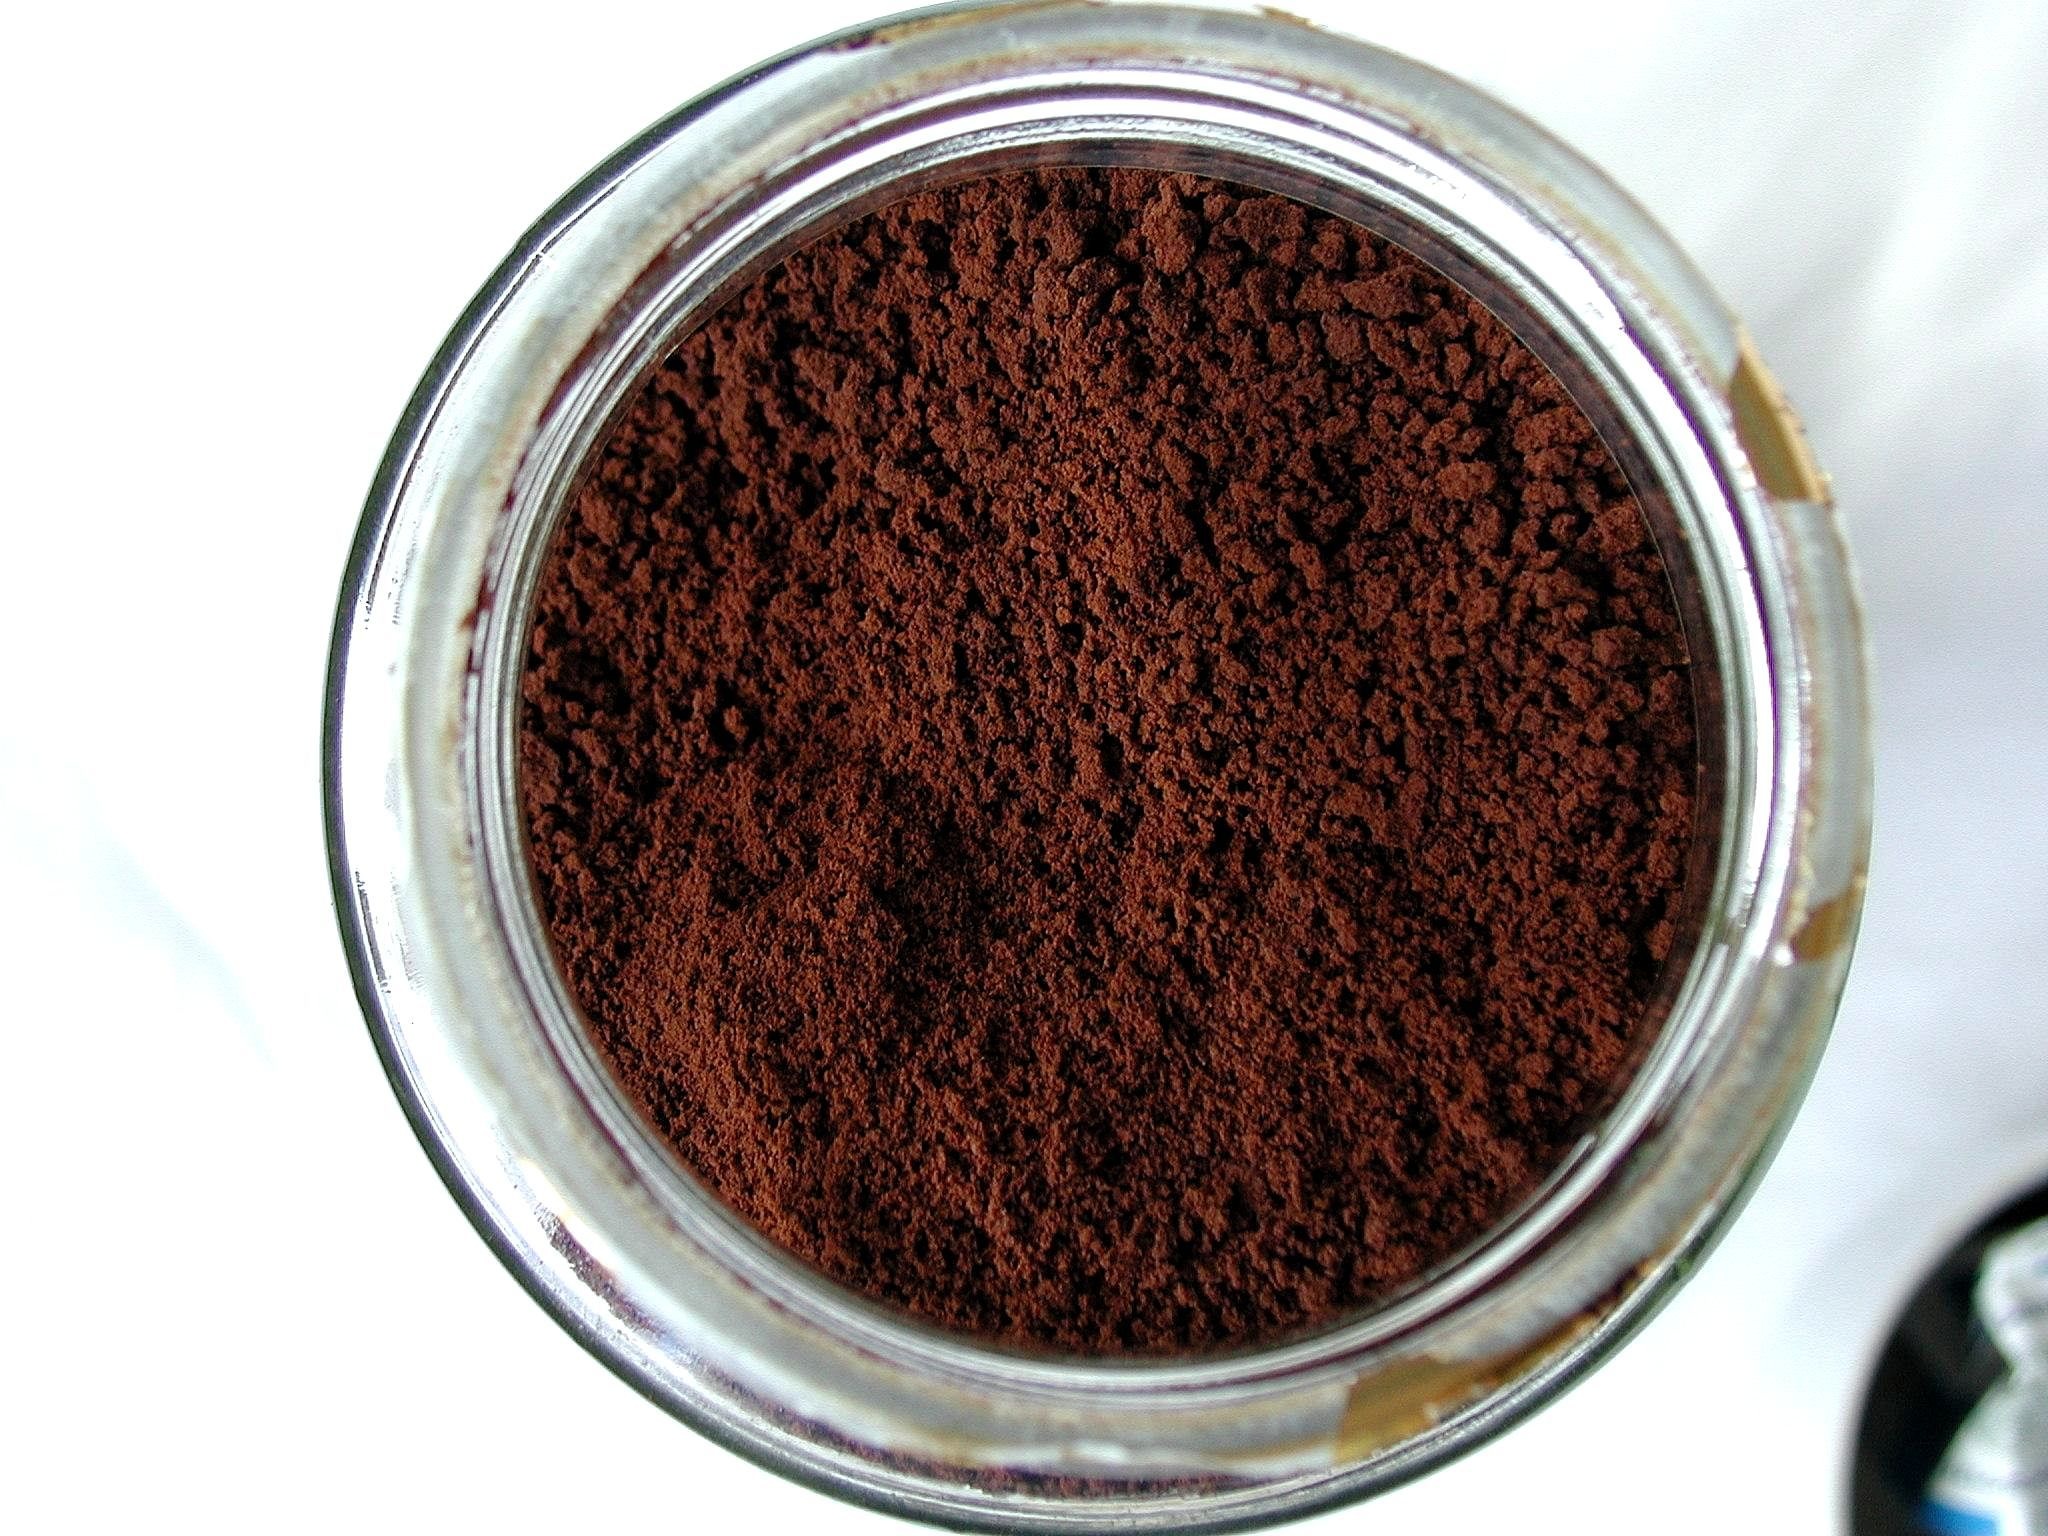
coffee, food, drink, eye, organ, flavor, spice mix